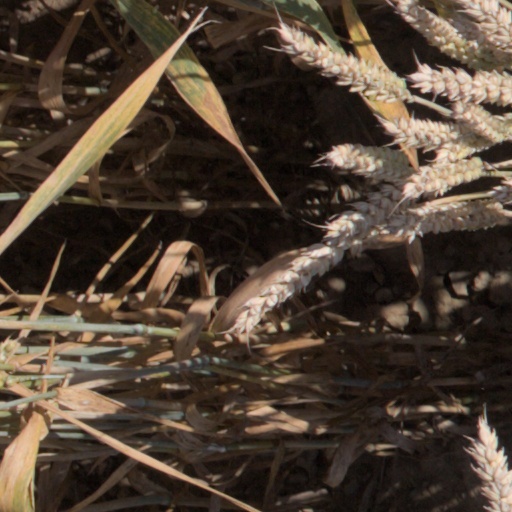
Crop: wheat